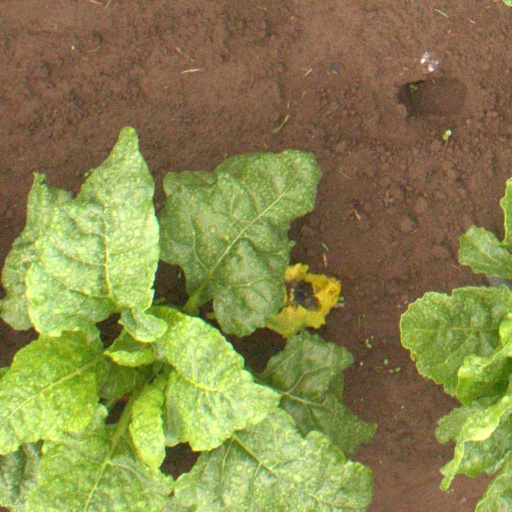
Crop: sugar beet